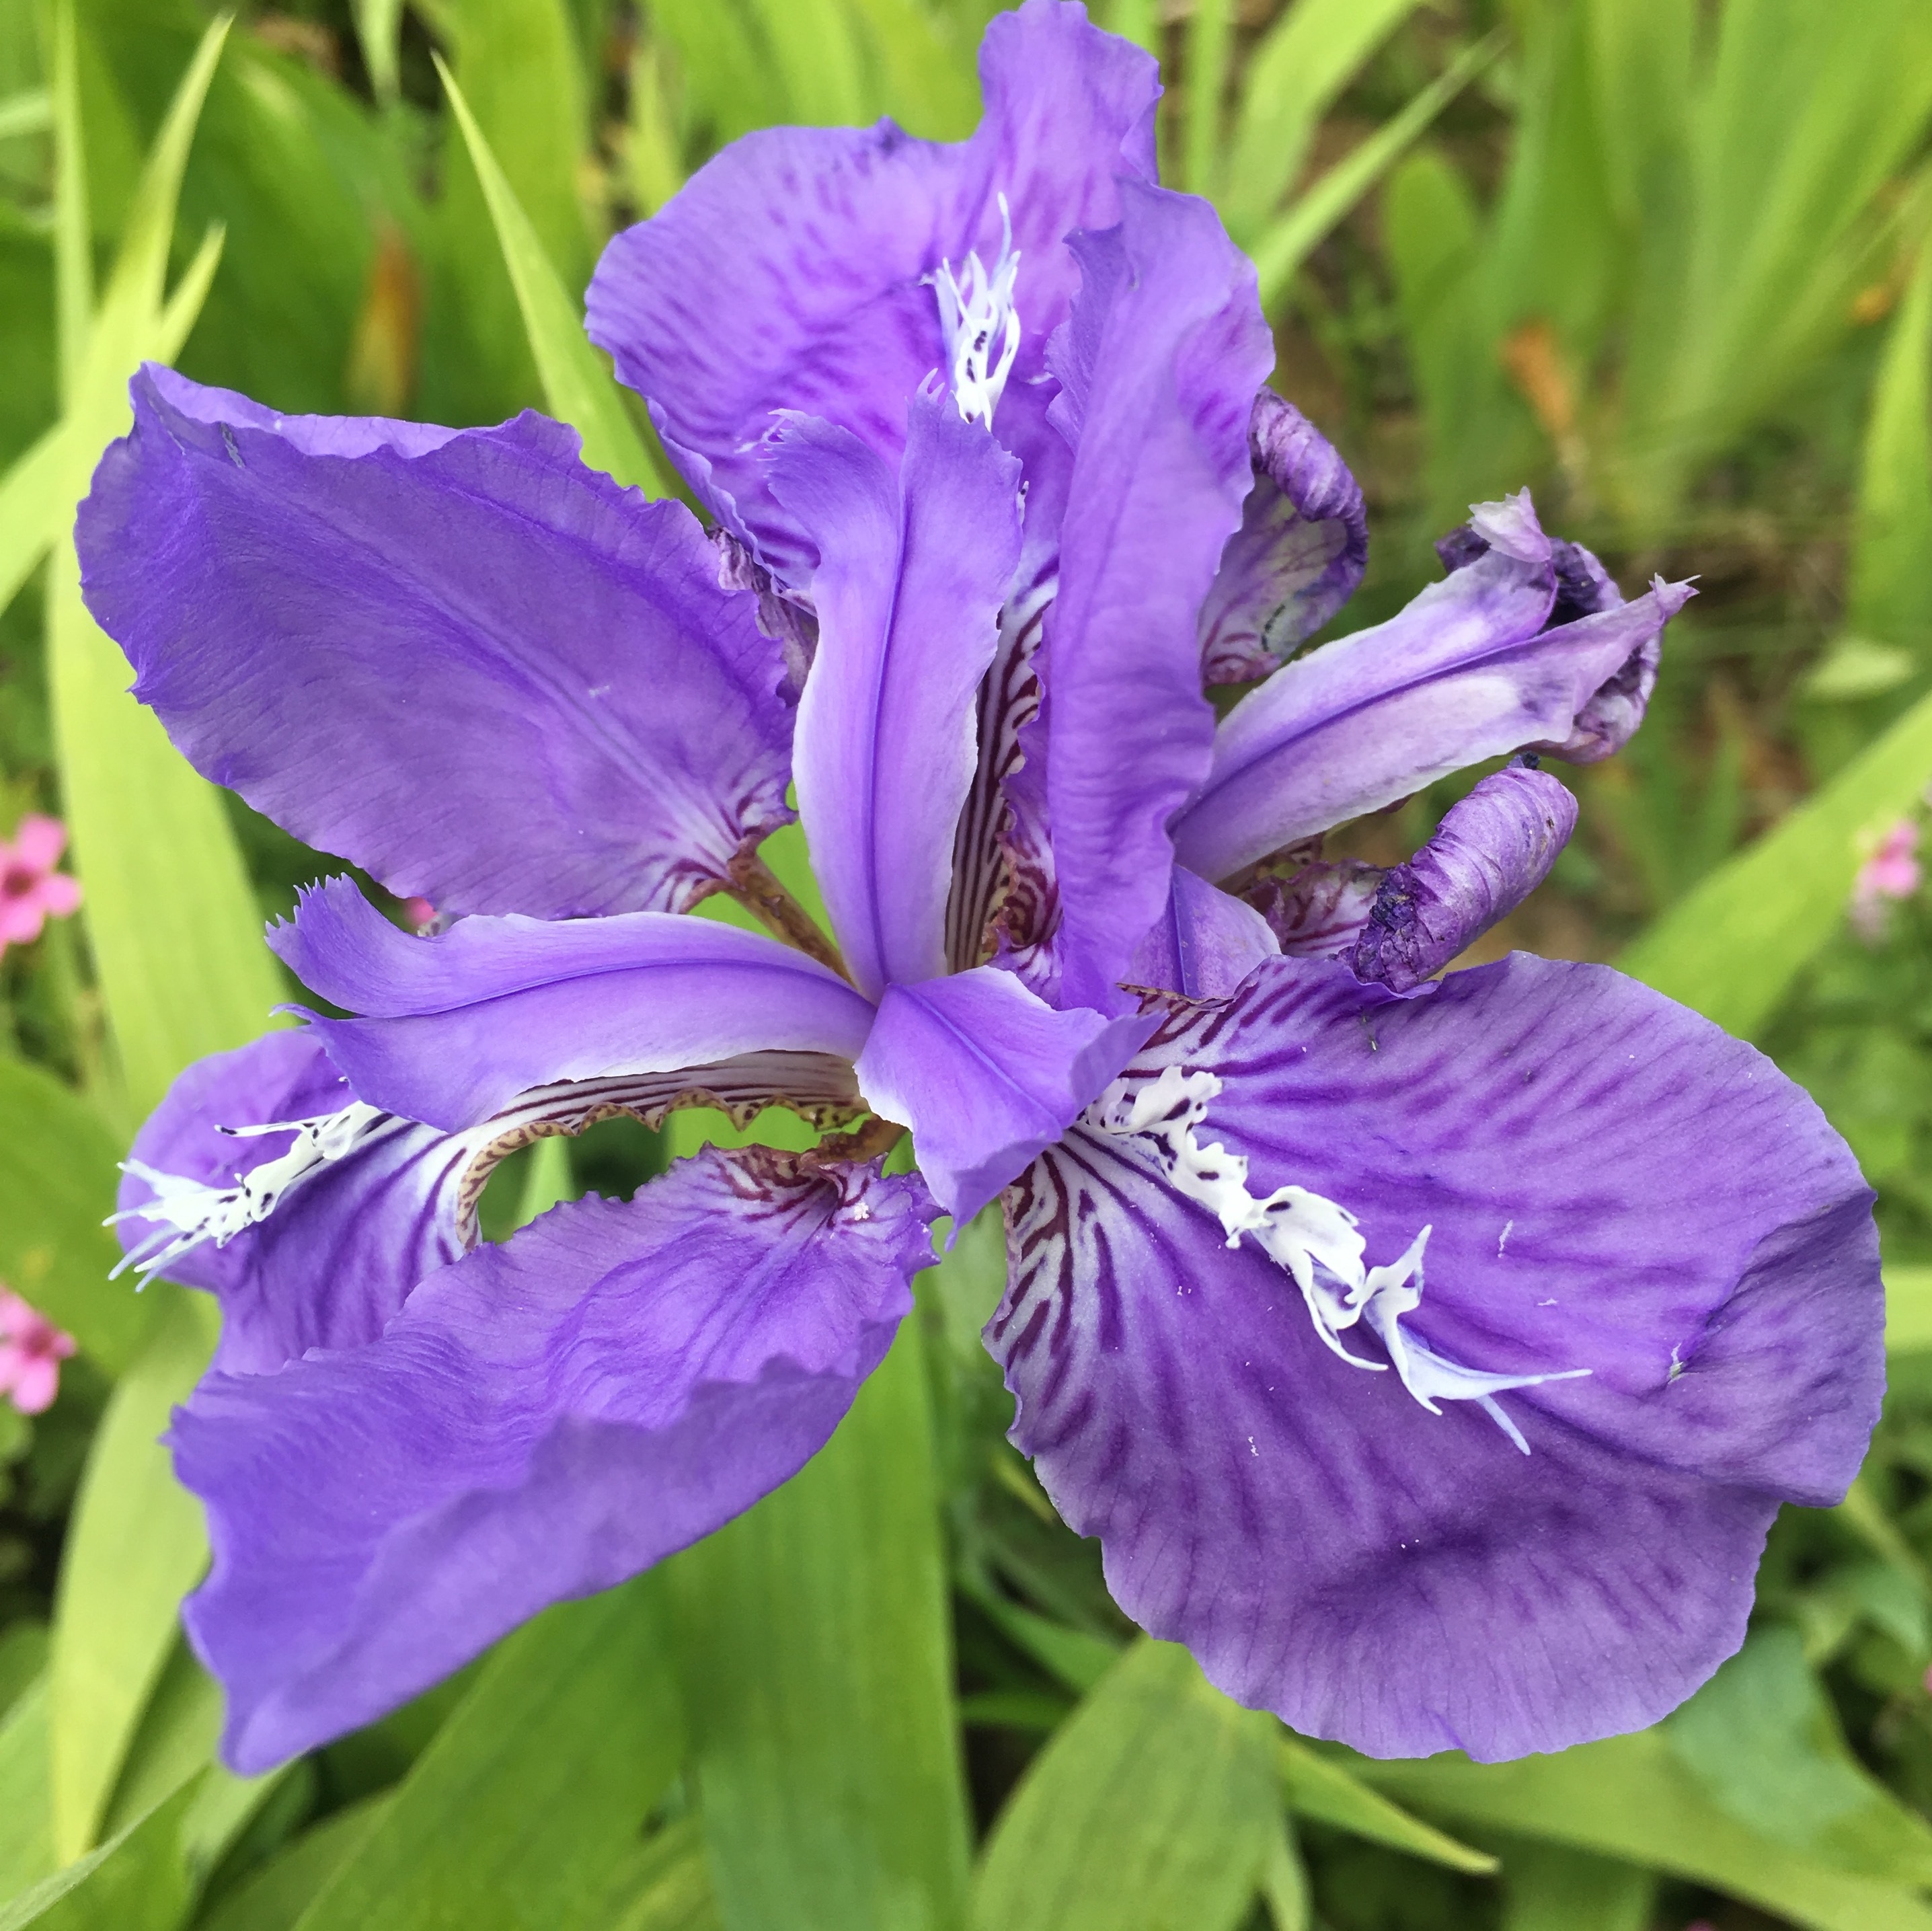
plant, flower, purple, flora, iris, eye, flowering plant, iris versicolor, annual plant, land plant, violet family, iris family